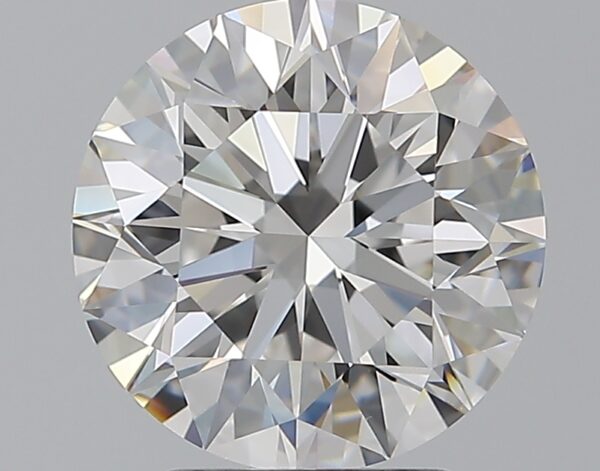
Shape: round
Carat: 3
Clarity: VS1
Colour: E
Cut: EX
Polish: EX
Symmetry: EX
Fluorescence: N
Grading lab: GIA
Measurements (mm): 9.15 x 9.19 x 5.77